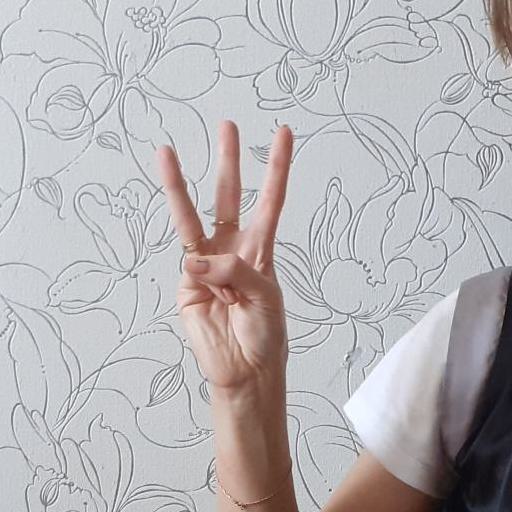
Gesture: three